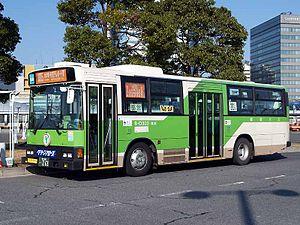
Le Bureau des Transports de la Métropole de Tokyo, dit aussi Toei, est une compagnie de transports publics japonaise de Tokyo. Elle gère en particulier une partie des lignes du métro de Tokyo. Le nom « Toei » vient du fait que c'est le gouvernement métropolitain qui gère le réseau.